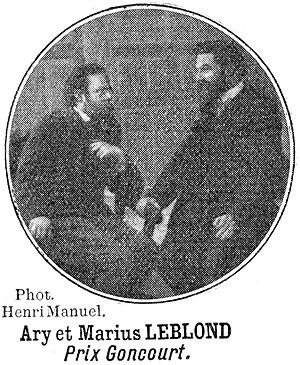
Touche à tout 1910 1er semestre p 83 Ary et Marius Leblond par Henri Manuel
Le prix Goncourt est un prix littéraire français récompensant des auteurs d'expression française, créé par le testament d'Edmond de Goncourt en 1892. La Société littéraire des Goncourt, dite Académie Goncourt, est officiellement fondée en 1902 et le premier prix Goncourt proclamé le 21 décembre 1903.
Marius-Ary Leblond est le nom de plume de deux écrivains, journalistes et critiques d'art réunionnais, qui étaient cousins : Marius Leblond, nom de plume de Georges Athénas, né le 26 février 1880 à Saint-Denis et mort le 8 mai 1953 à Paris et Ary Leblond, nom de plume d’Alexandre Merlot, dit Aimé Merlo, né le 30 juillet 1877 à Saint-Pierre et mort le 7 avril 1958 à La Réunion.